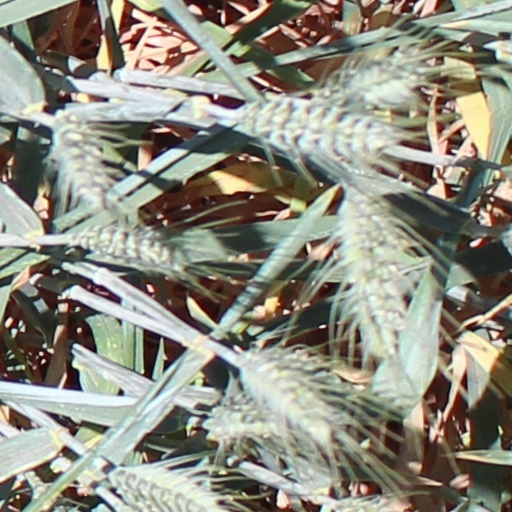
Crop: wheat